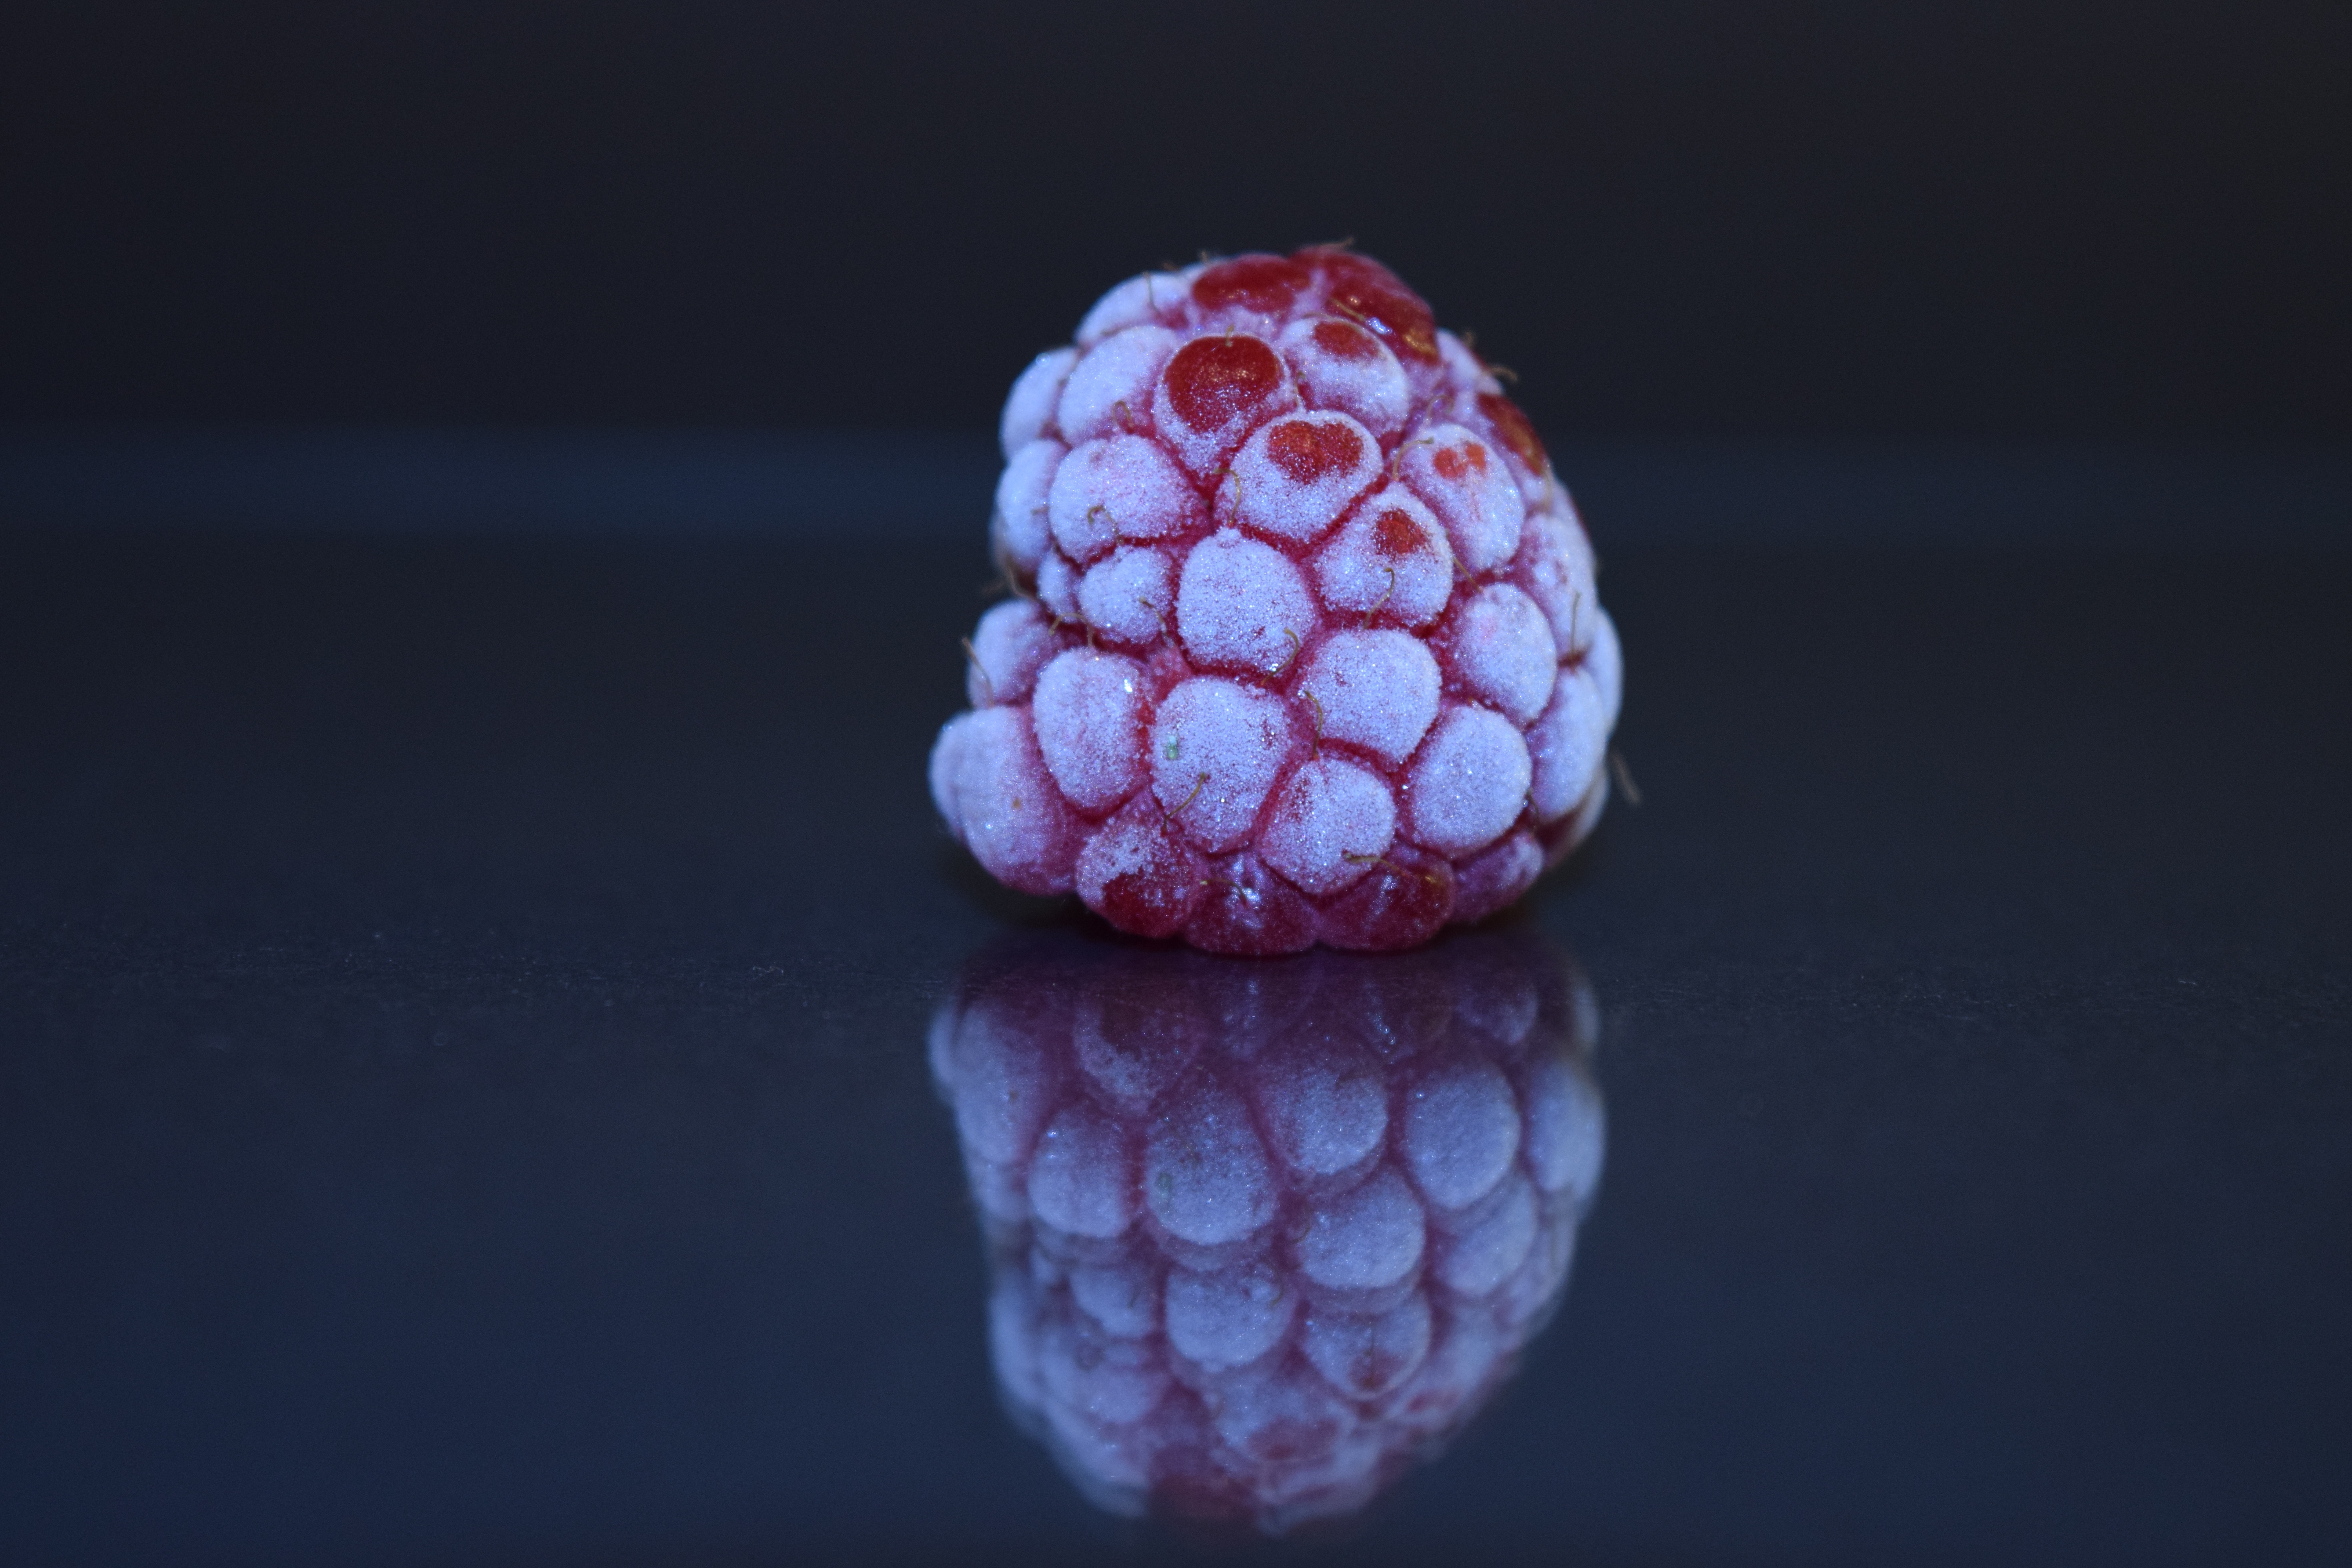
plant, raspberry, fruit, berry, leaf, flower, pattern, food, reflection, red, produce, macro, frozen, blue, close, close up, art, design, sphere, frosted, mirroring, macro photography